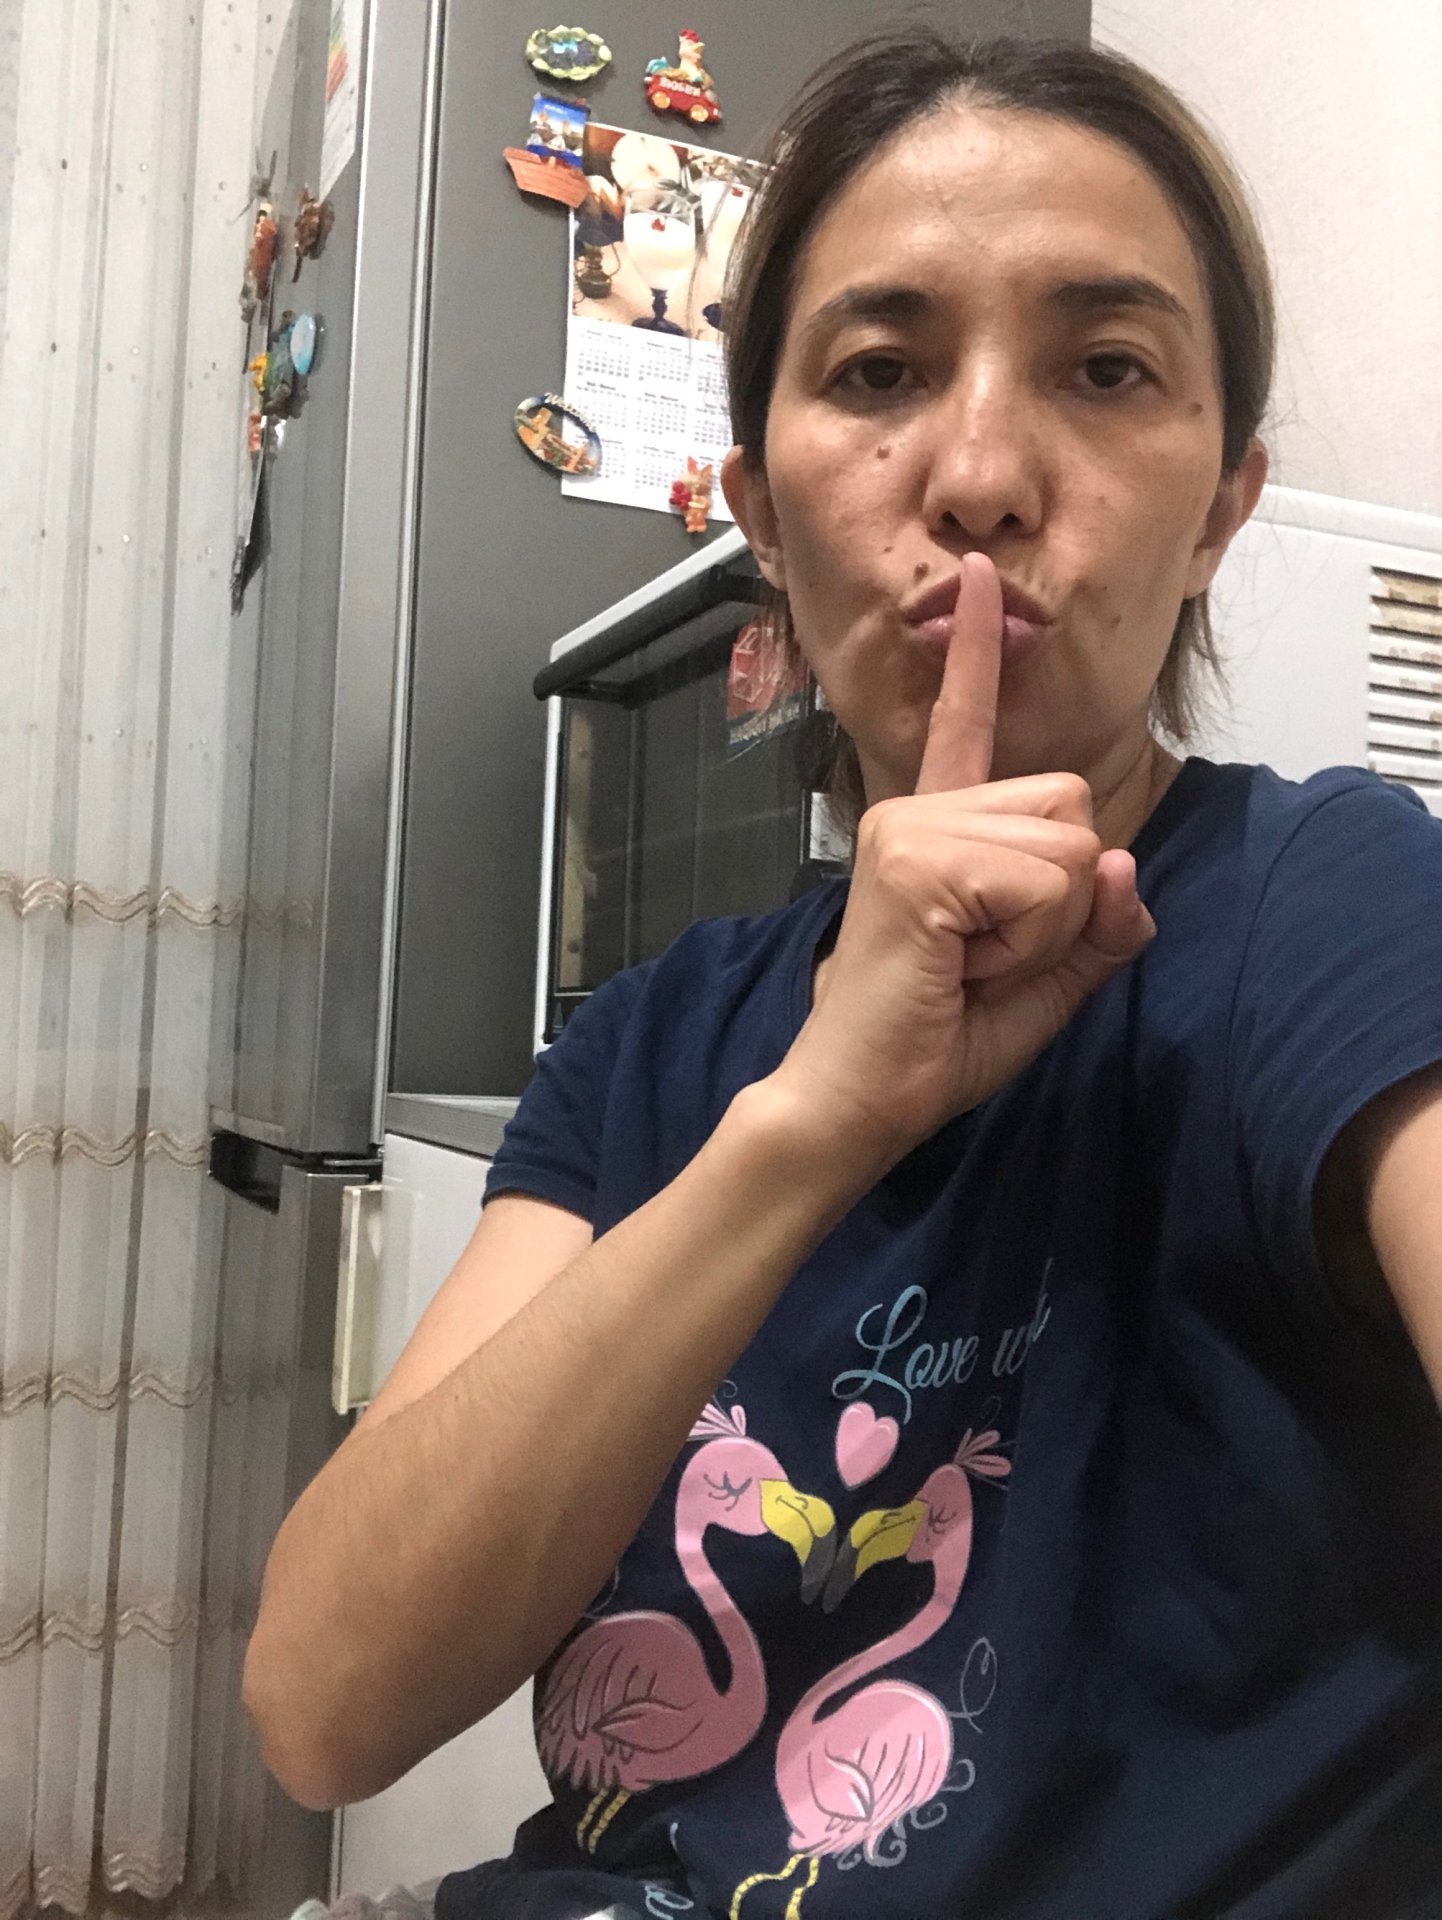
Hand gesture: mute